Bergen

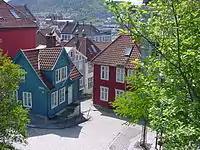
View from the Nordnes part of Bergen

Bergen has a temperate oceanic climate (Köppen: "Cfb", Trewartha: "Dolk"), with mild summers and cool winters.